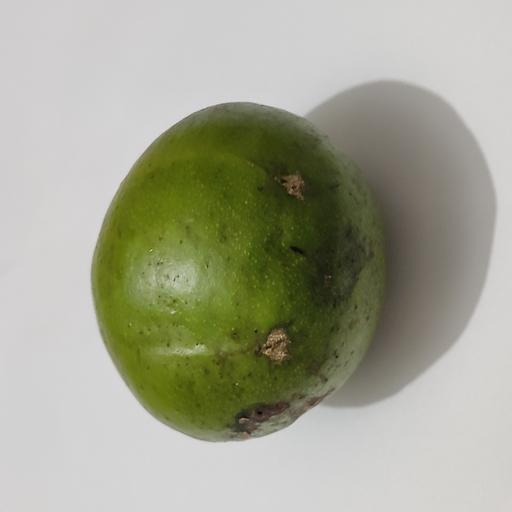
Crop type: Hog Plum